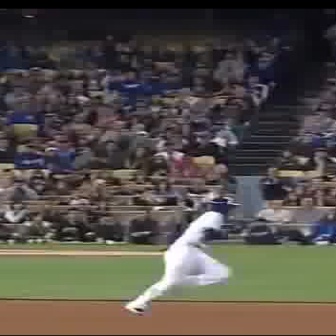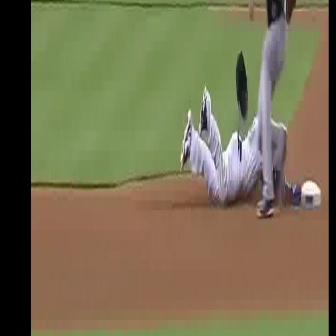
  Please identify the target specified by the bounding box [121,193,243,316] in the first image and locate it in the second image. Return the coordinates in [x_min,y_min,x_max,y_max] format.
Answer: [179,84,301,206]